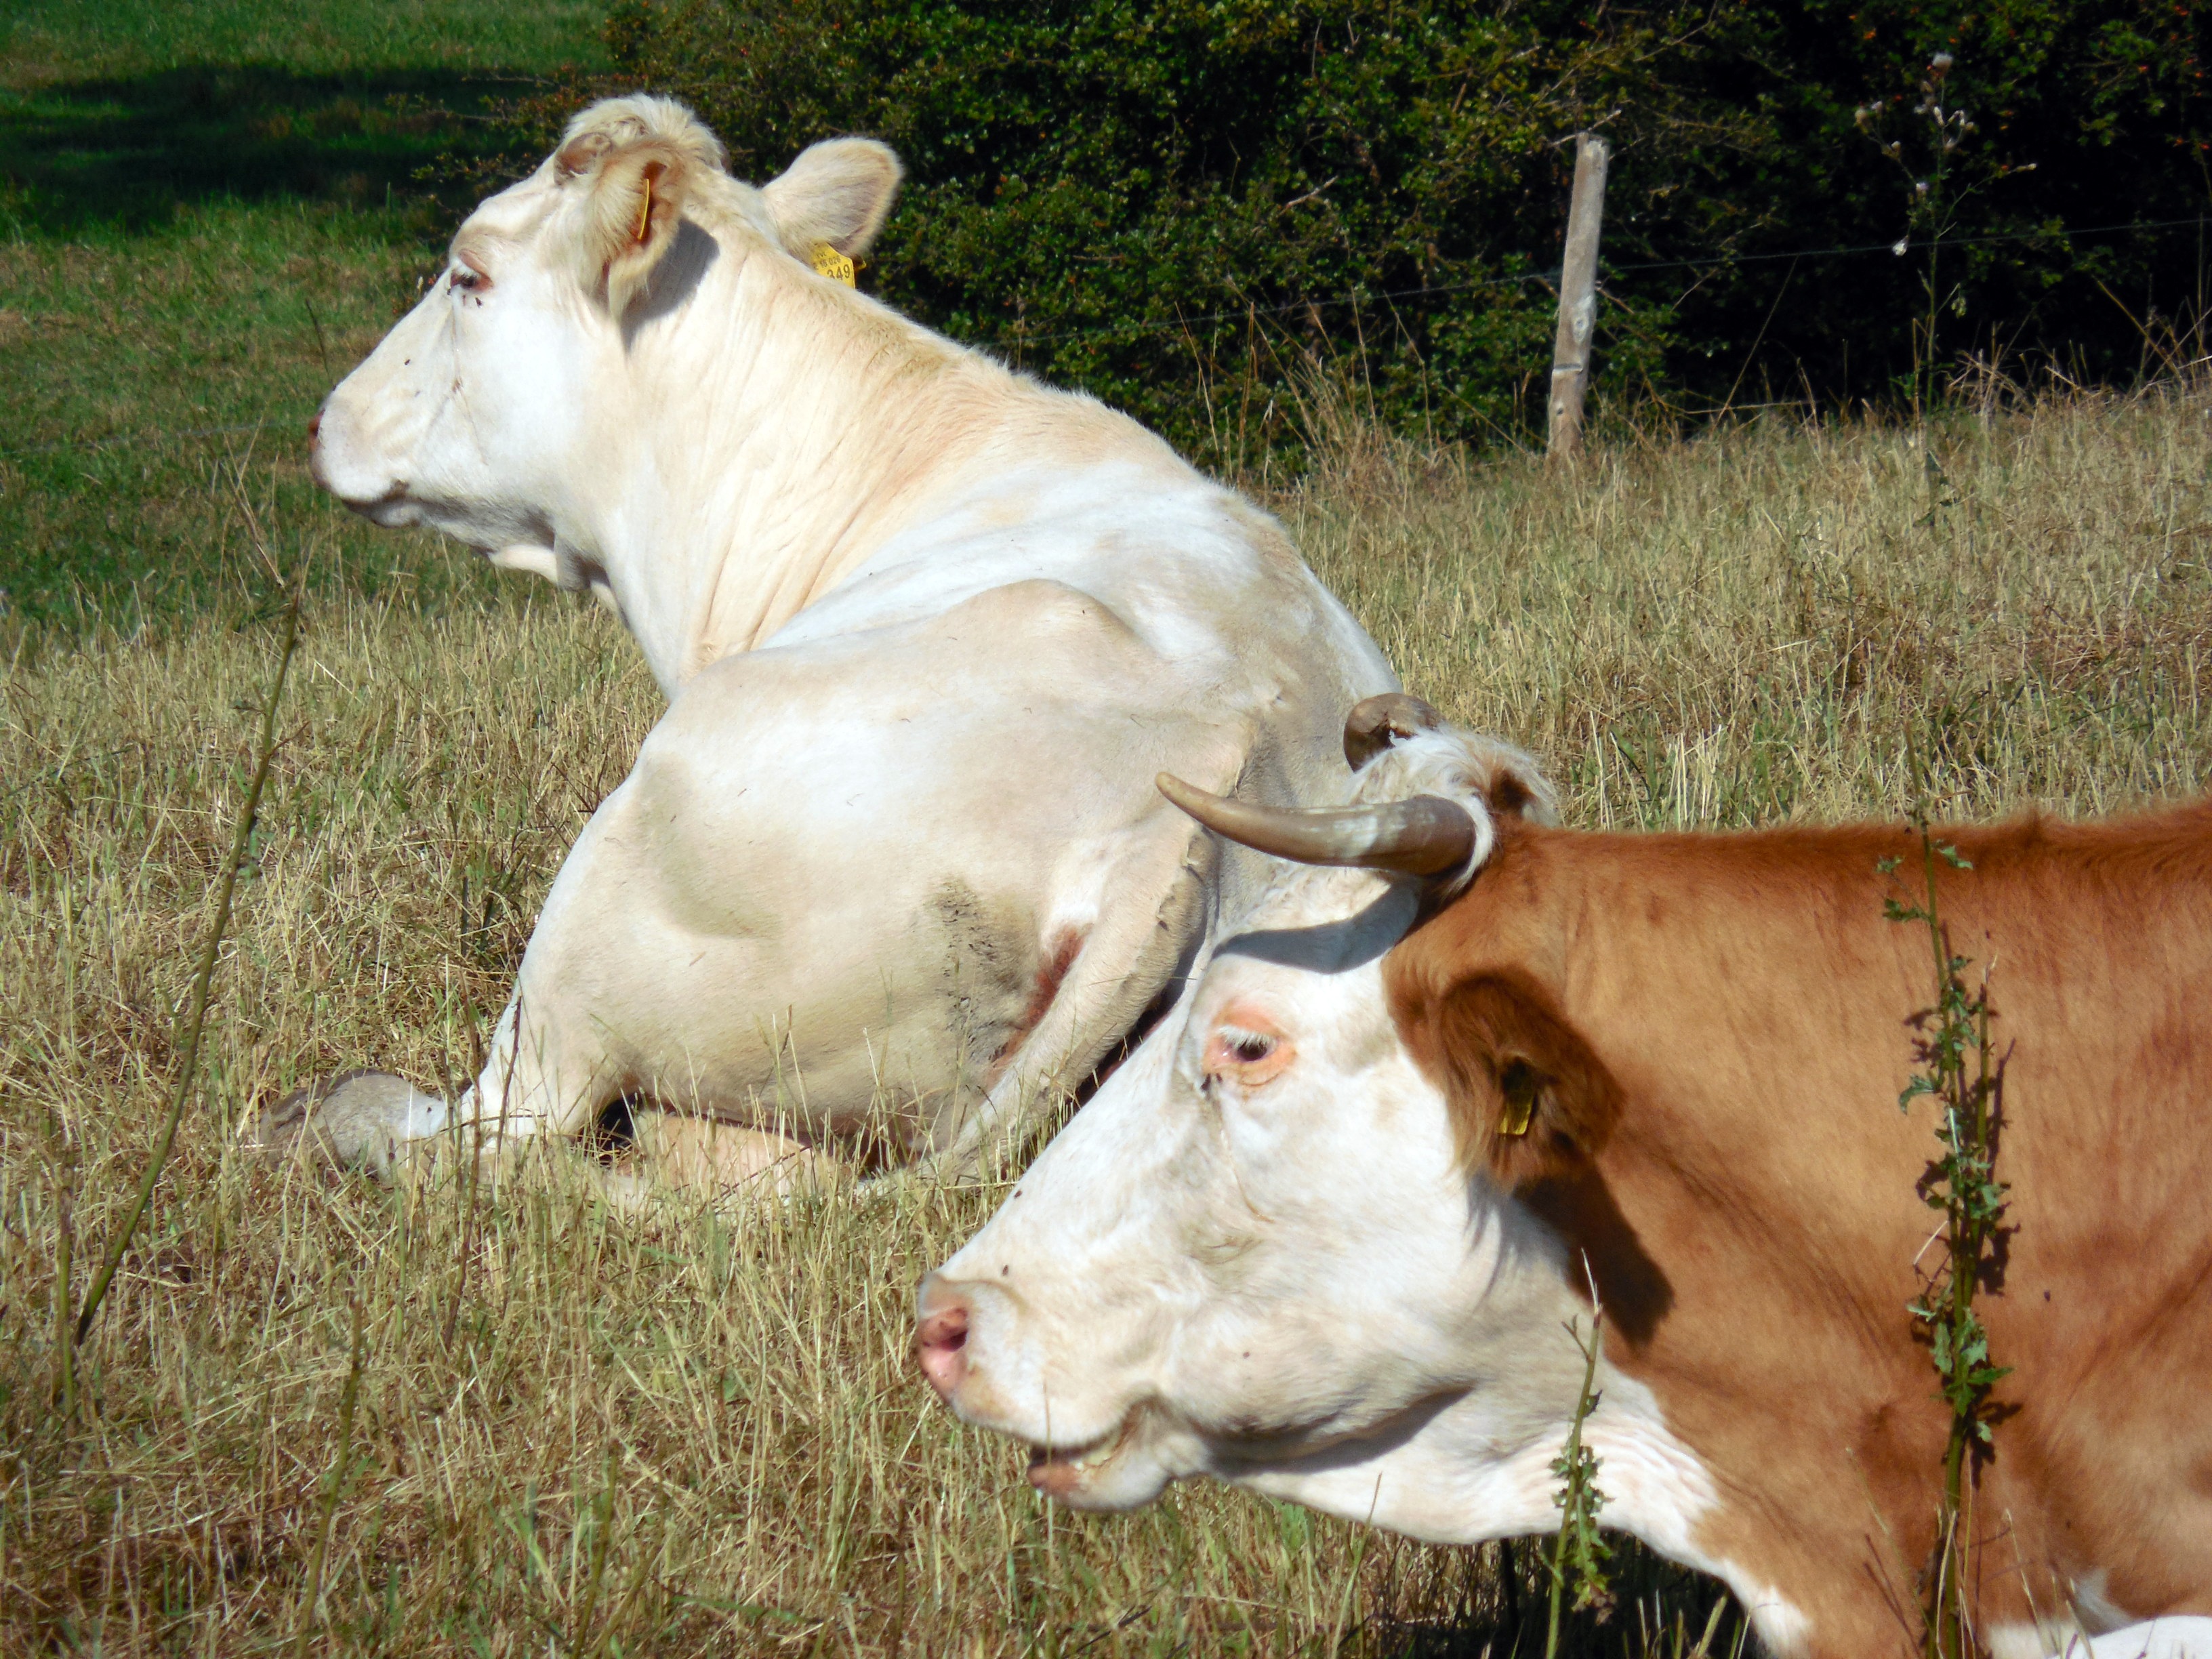
grass, farm, meadow, cattle, pasture, grazing, livestock, mammal, agriculture, calf, graze, cows, animals, vertebrate, cattle breeding, dairy cow, cattle like mammal, cow goat family